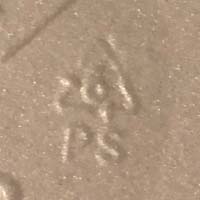
Plastic recycling code class: 6_polystyrene_PS